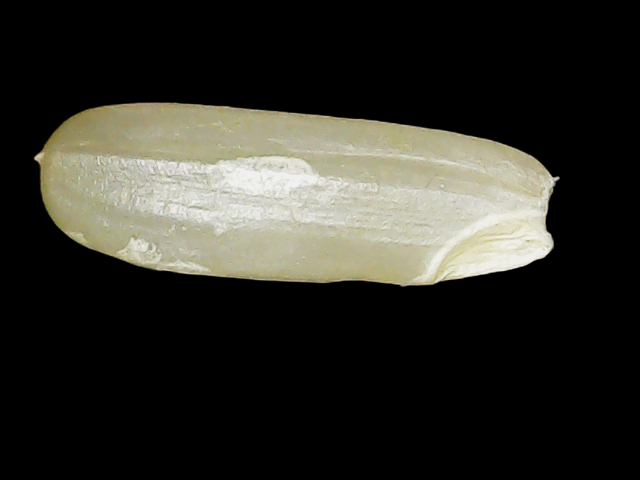
Rice variety: Binadhan10